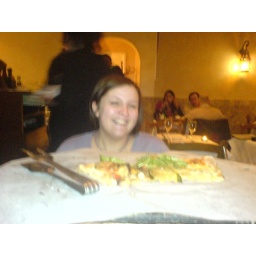
Dawn & pizza table at Sarracino near West Hampstead Station